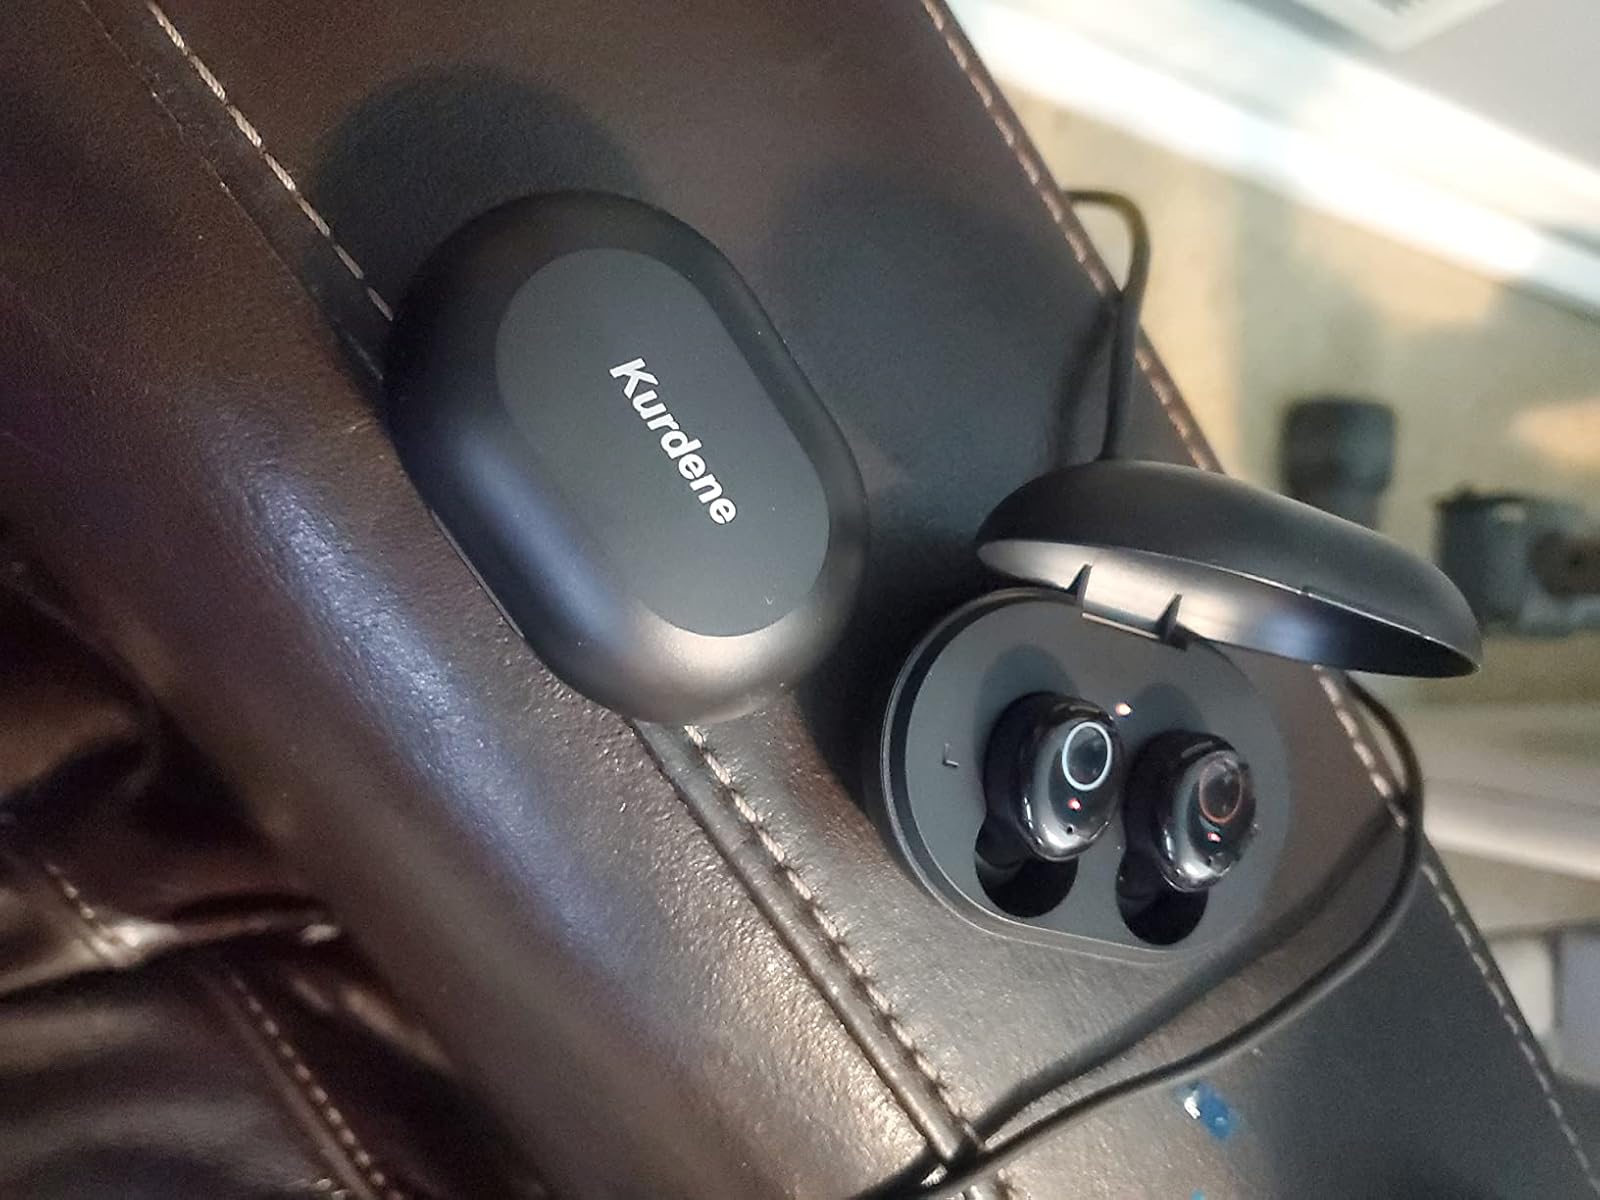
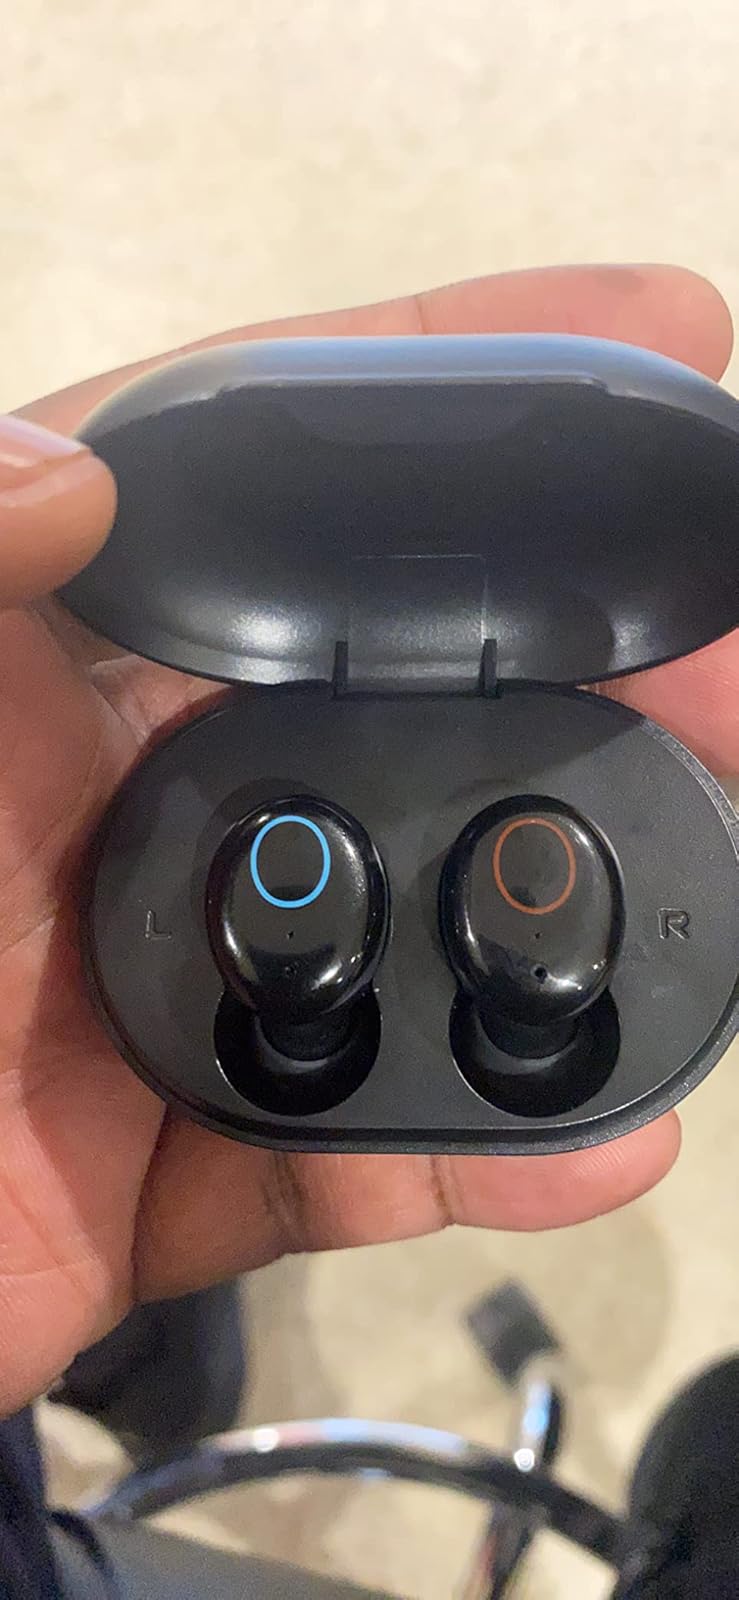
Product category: earbuds
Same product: yes